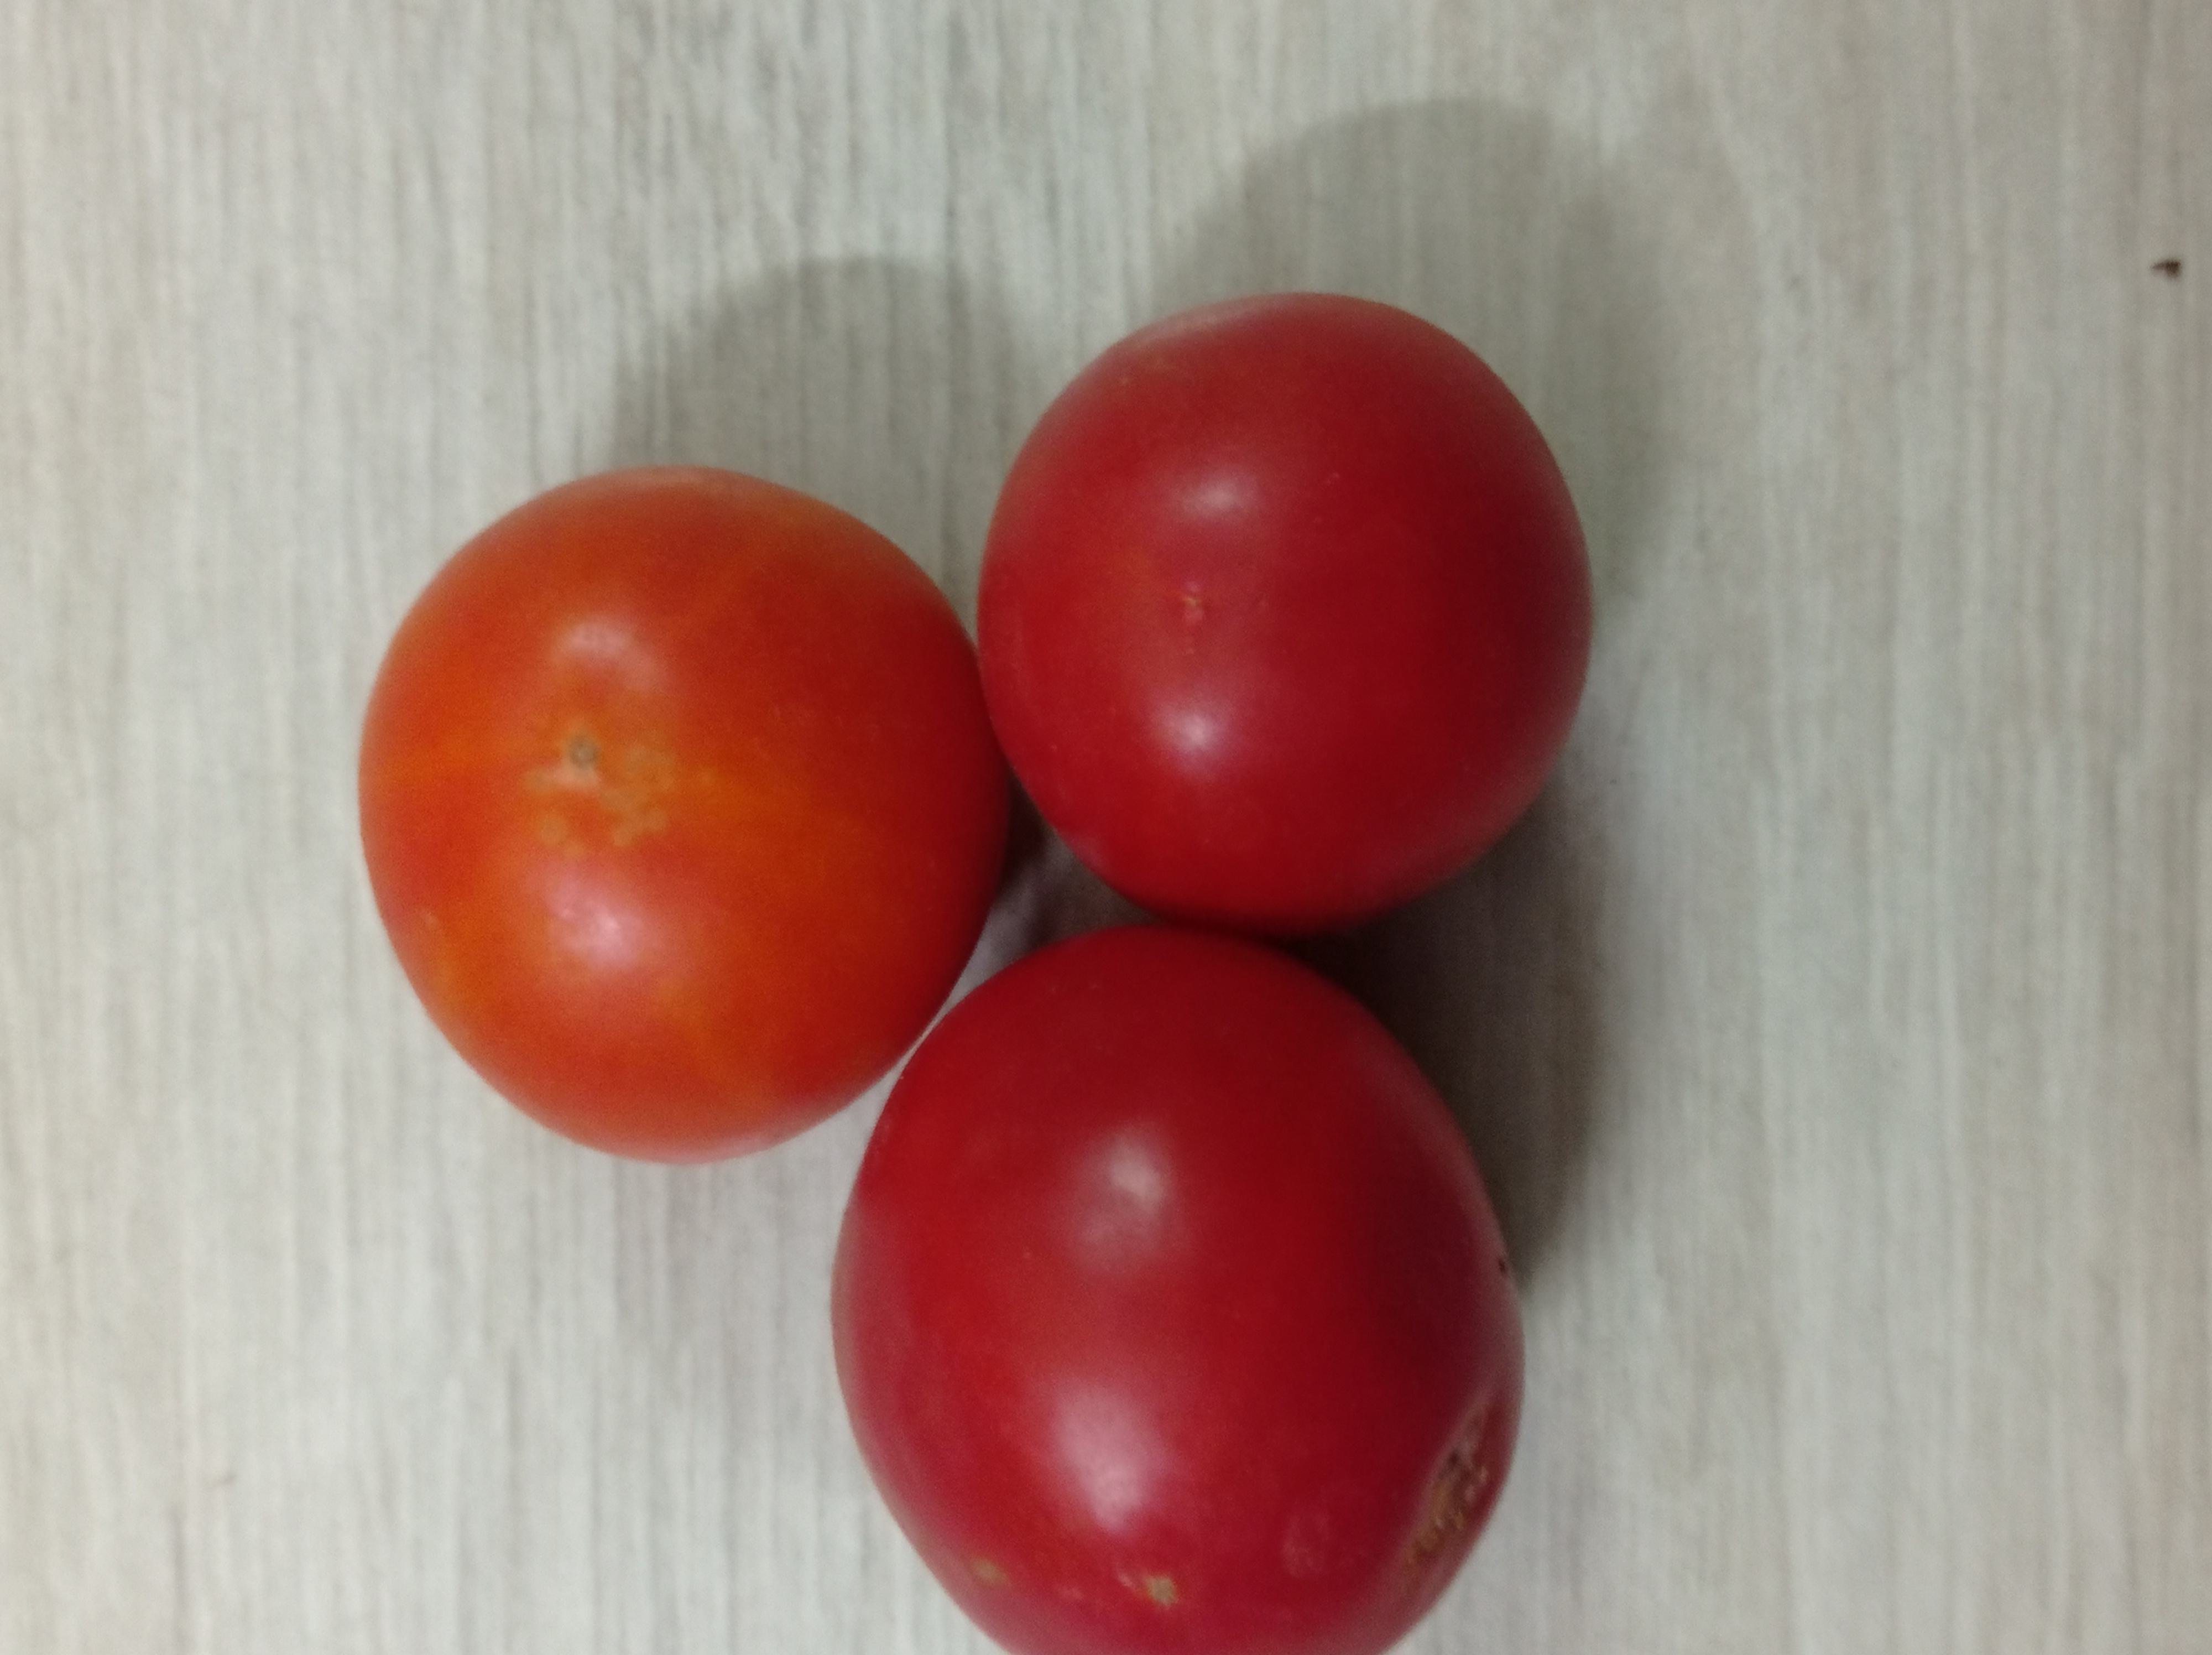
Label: Fresh